Friedrich August Wilhelm von Brause

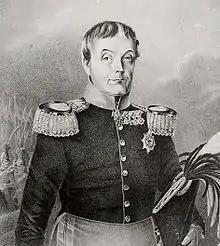
Friedrich August Wilhelm von Brause (1769–1836)

General der Infanterie Friedrich August Wilhelm von Brause (10 September 1769 in Zeitz – 23 December 1836 in Frankfurt (Oder)) was a Prussian officer who fought in the Napoleonic Wars.